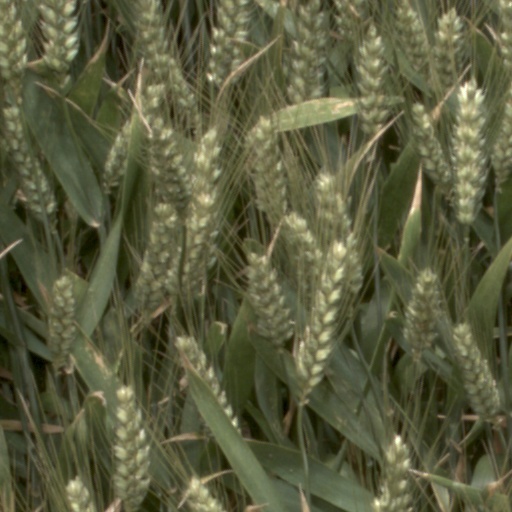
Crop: wheat